20th Century Hit Song

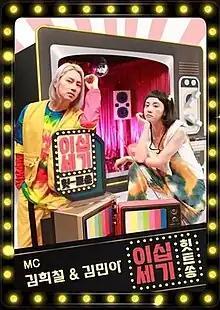
Promotional poster

20th Century Hit Song is a South Korean television music program that blends nostalgia for Generation X with curiosity for Generation MZ. The show explores iconic hit songs from the past, showcasing the style, trends, and cultural significance of 20th-century Korean pop music.